Trawling

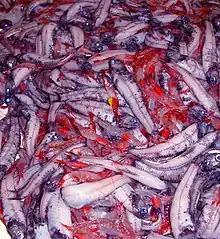
Trawl catch of myctophids and glass shrimp from the bottom at greater than depth

When two boats are used (pair trawling), the horizontal spread of the net is provided by the boats, with one or in the case of pelagic trawling two warps attached to each boat. However, single-boat trawling is more common. Here, the horizontal spread of the net is provided by trawl doors (also known as "otter boards"). Trawl doors are available in various sizes and shapes and may be specialized to keep in contact with the sea bottom (bottom trawling) or to remain elevated in the water. In all cases, doors essentially act as wings, using a hydrodynamic shape to provide horizontal spread. As with all wings, the towing vessel must go at a certain speed for the doors to remain standing and functional. This speed varies, but is generally in the range of 2.5–4.0 knots.